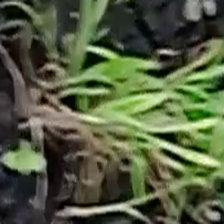
Weed species: Digitaria_SP_(Digitaria Sanguinalis )